Petagas War Memorial

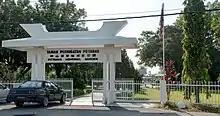
Gates of the memorial park.

The memorial continued to play an important role in North Borneo's historical consciousness even until the foundation of Malaysia in 1963 through the first Chief Minister Fuad Stephens and the Head of State Mustapha Harun, whose personal histories were closely linked with the resistance movement. Jules Stephens, as one of the members of the revolt serving under the North Borneo Volunteer Force (NBVF), was the father of Donald Stephens, while Mustapha was a member of the movement itself. In 1979, the memorial was renovated by the Kota Kinabalu City Hall with the financial support of the state government and extended with a parking space and a public toilet. The wooden monument was replaced with a marble stone. During the renovations, several stone clay jars with human remains were discovered in the burial ground. These turned out to be the ex-prisoners from the Labuan military prison, which had been reburied in Petagas.